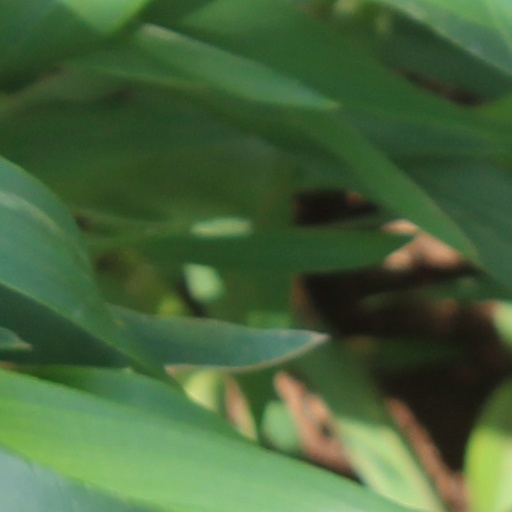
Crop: wheat